Carraro Agritalia

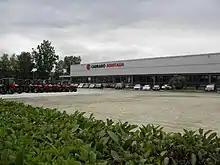
Carraro Agritalia factory in Rovigo.

Carraro Agritalia is an Italian agricultural machinery manufacturer that designs and builds standard, vineyard and orchard specialty tractors. Is a division of the Carraro Group, which is separate from Antonio Carraro. Carraro Group was founded in Campodarsego, Italy in 1910 as "Giovanni Carraro". The division Carraro Agritalia was founded in Rovigo, Italy, in 1977.